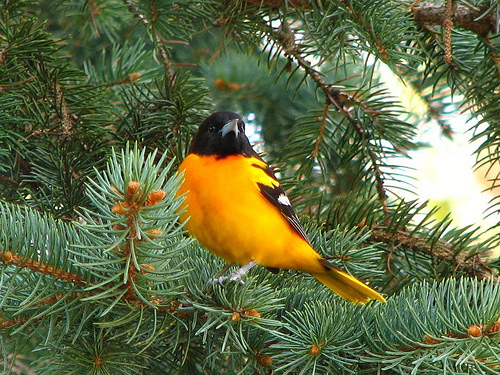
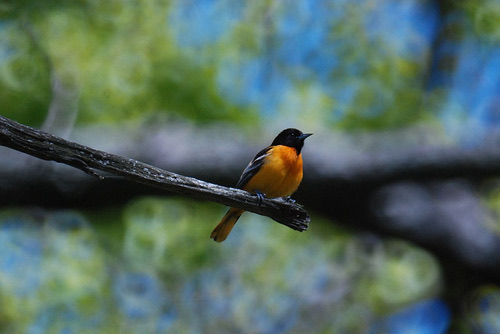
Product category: misc
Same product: yes